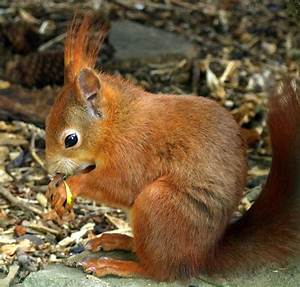
Label: scoiattolo